Hope Logan

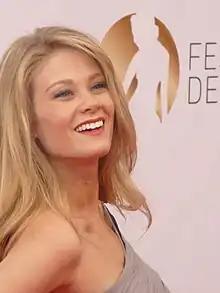
Kim Matula debuted in the rapidly aged role of Hope in 2010.

Between the years of 2002 and 2009, the character was played by child actresses, appearing as a young girl around five years old by 2007. On December 4, 2009, it was announced that Hope was to be rapidly aged (SORAS), with Kimberly Matula cast in the role. Signing on as a series regular, she began taping that same month, and made her first appearance on January 11, 2010. On November 5, 2014, it was announced that after five years with the serial, Matula would exit the role. She taped her final scene on November 6, and made her final appearance on December 12, 2014. In March 2015, "Soap Opera Digest" reported Matula would make a return to the series, in a guest capacity; she taped her scenes on March 4, 2015, and they aired during the April 17 and 20 broadcasts. In February 2016, it was announced she'd again make a guest return to the soap; she appeared on March 16, 2016.